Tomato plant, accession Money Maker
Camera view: horizontal (90 deg, fisheye); turntable rotation: 330 degrees
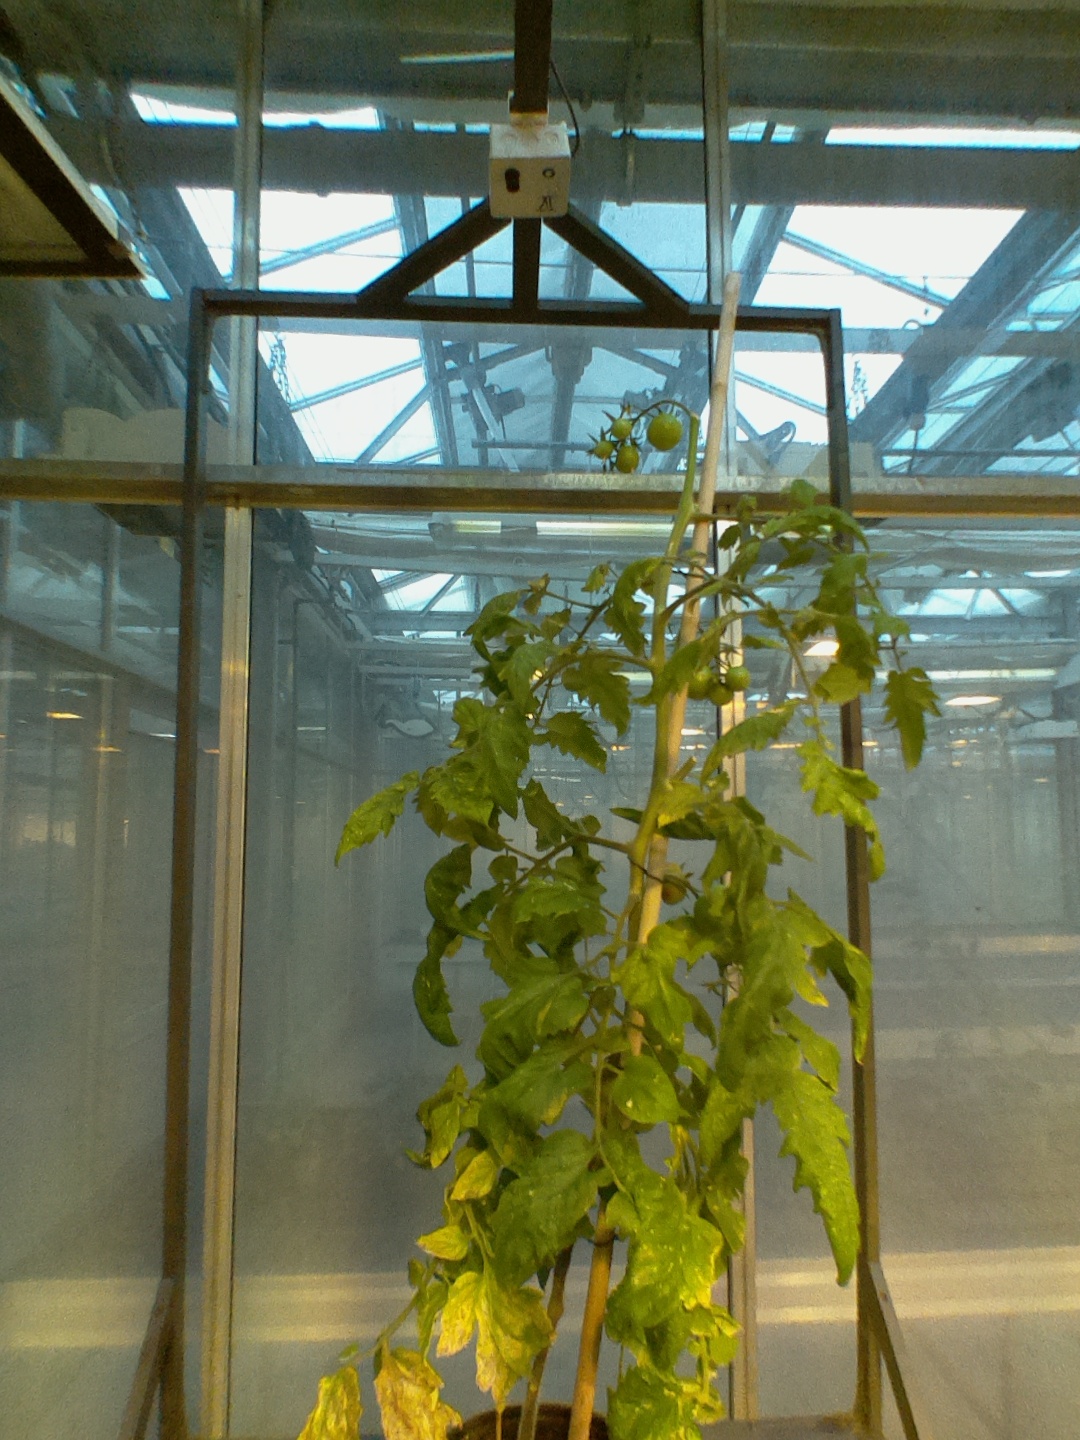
BBCH growth stage 80: fruits start showing typical ripe color (orange -> red)